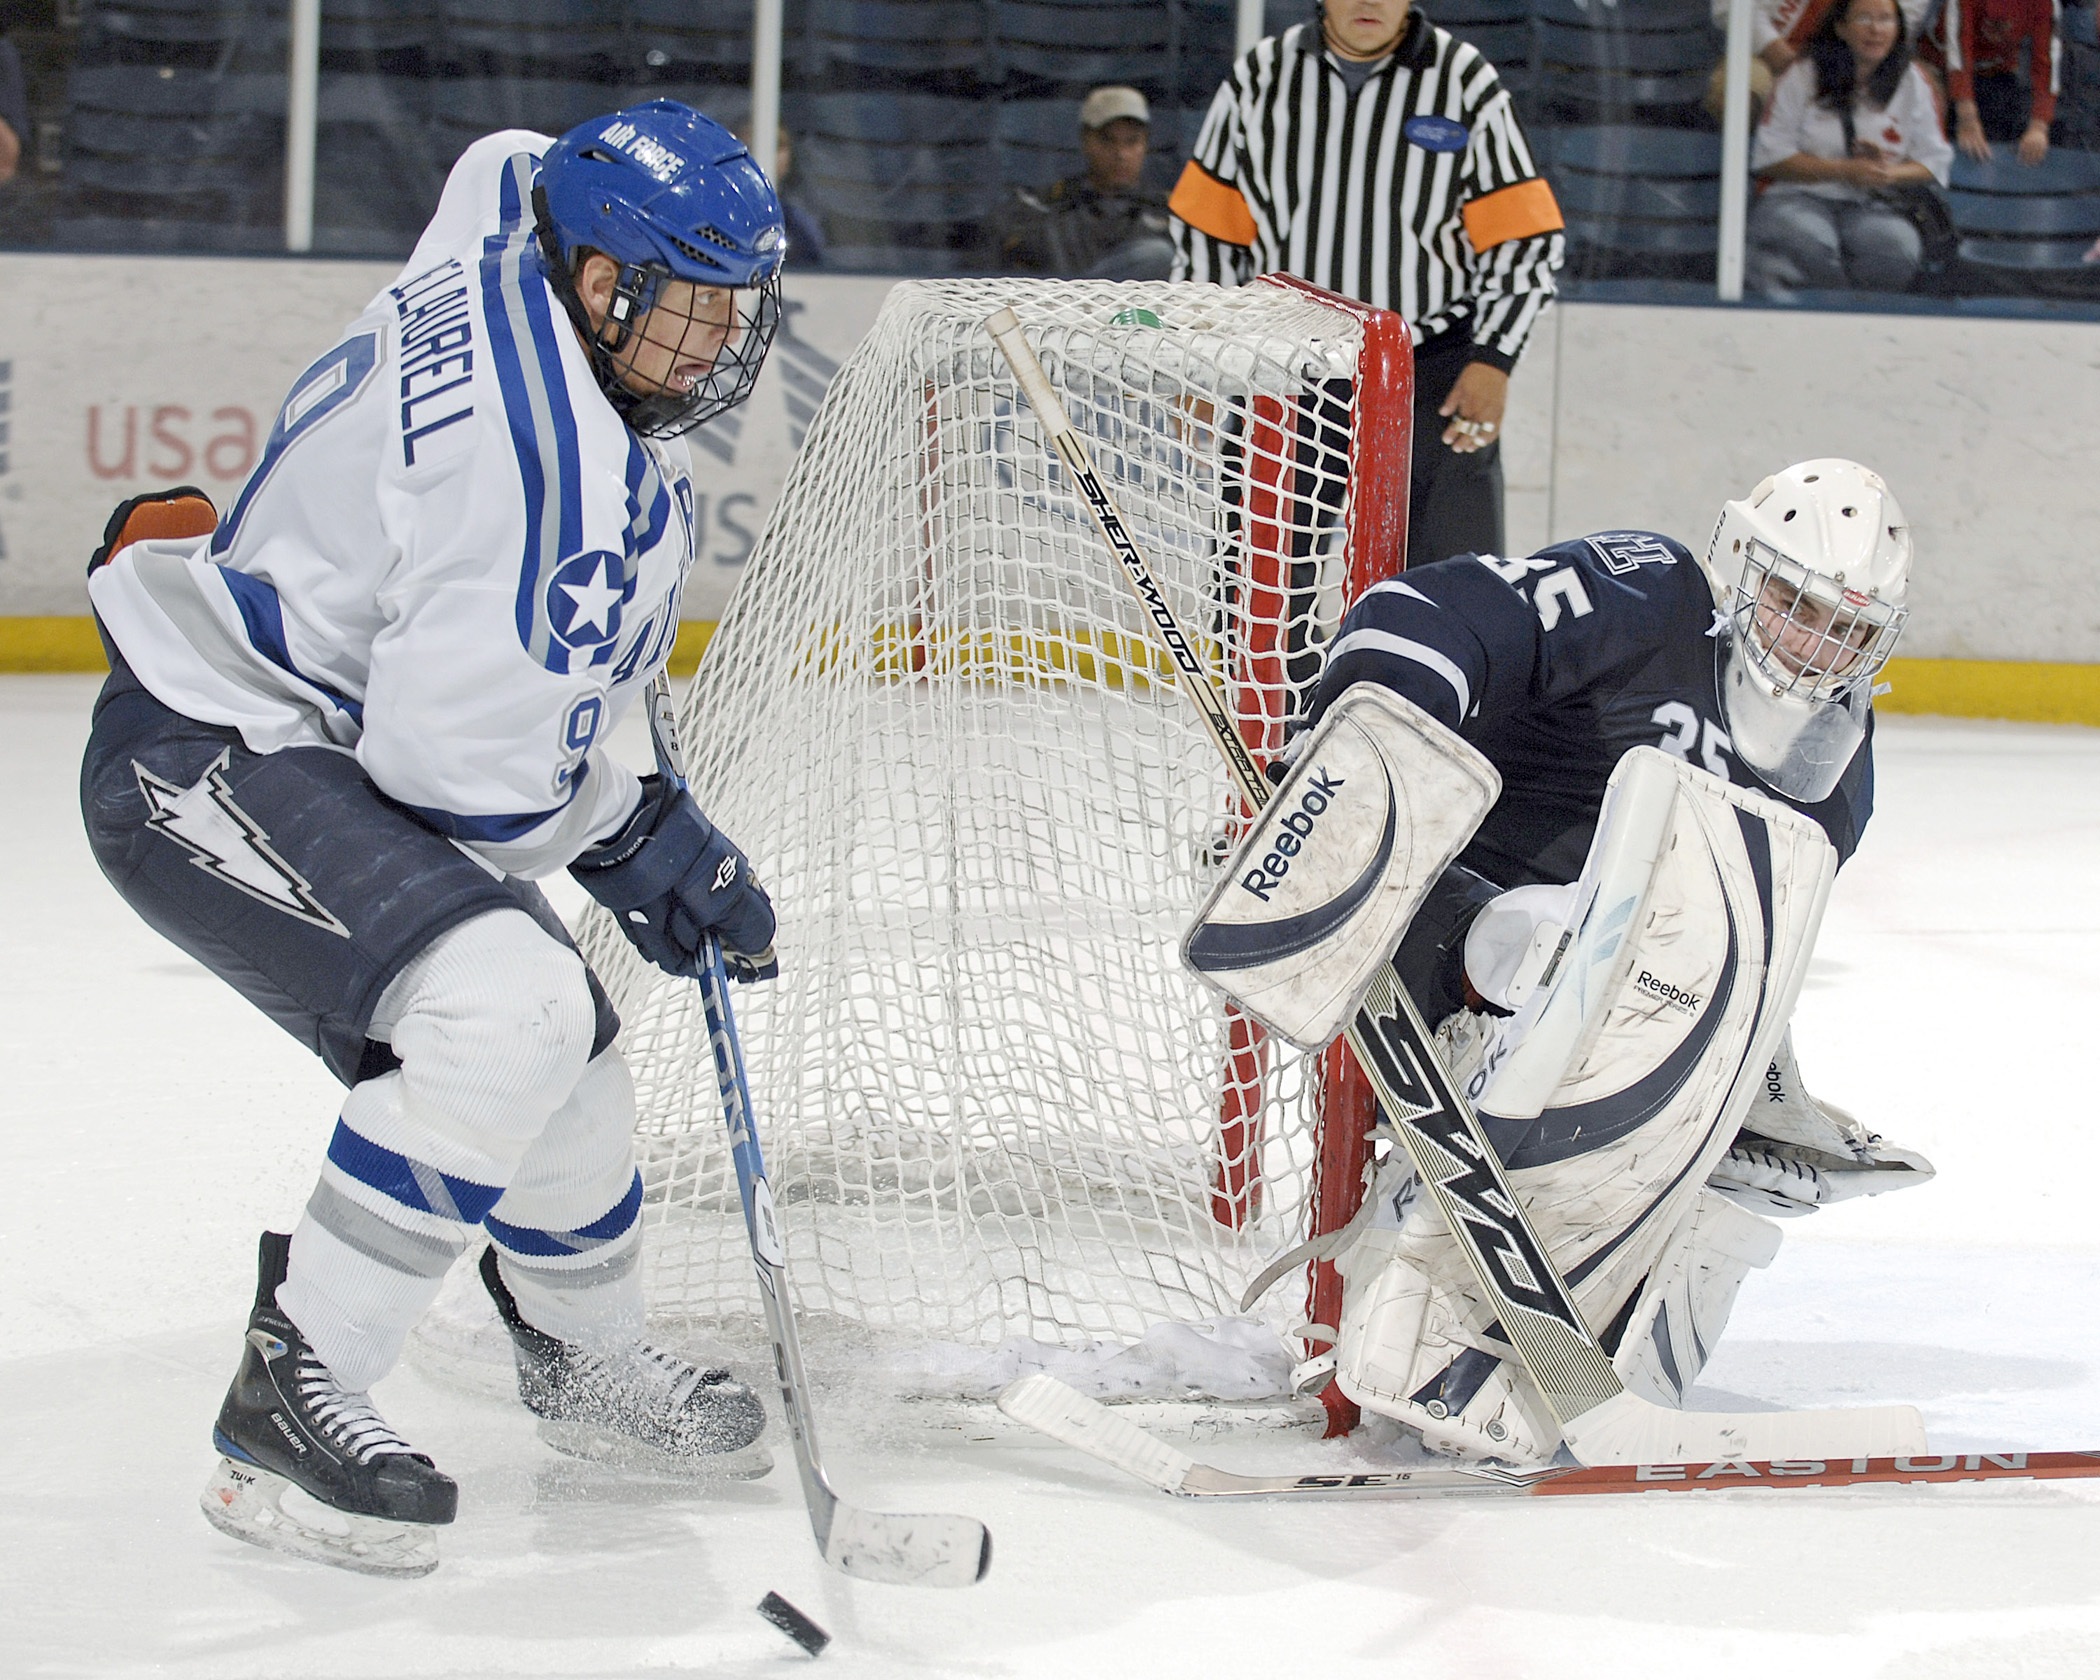
sport, game, play, skate, action, goal, player, ice hockey, hockey, competition, arena, mask, team, sports, helmet, net, skating, sticks, puck, goalie, goalkeeper, ball game, team sport, goaltender, roller in line hockey, stick and ball games, college ice hockey, ice hockey position, defenseman